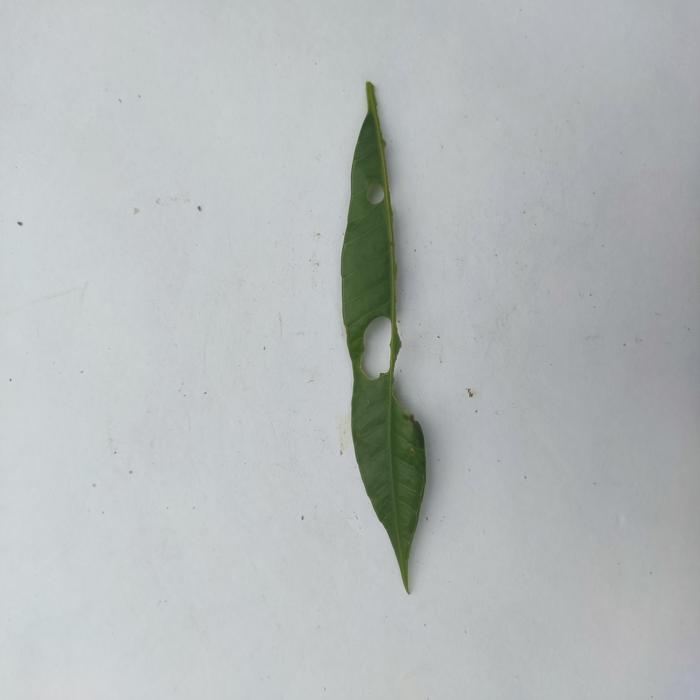
Crop: Hog Plum
Leaf condition: Caterpillars_Infestation